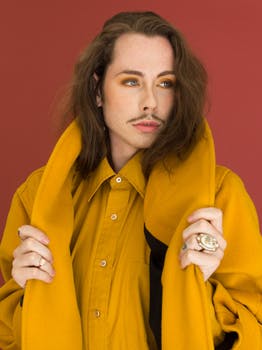
Label: No Watermark